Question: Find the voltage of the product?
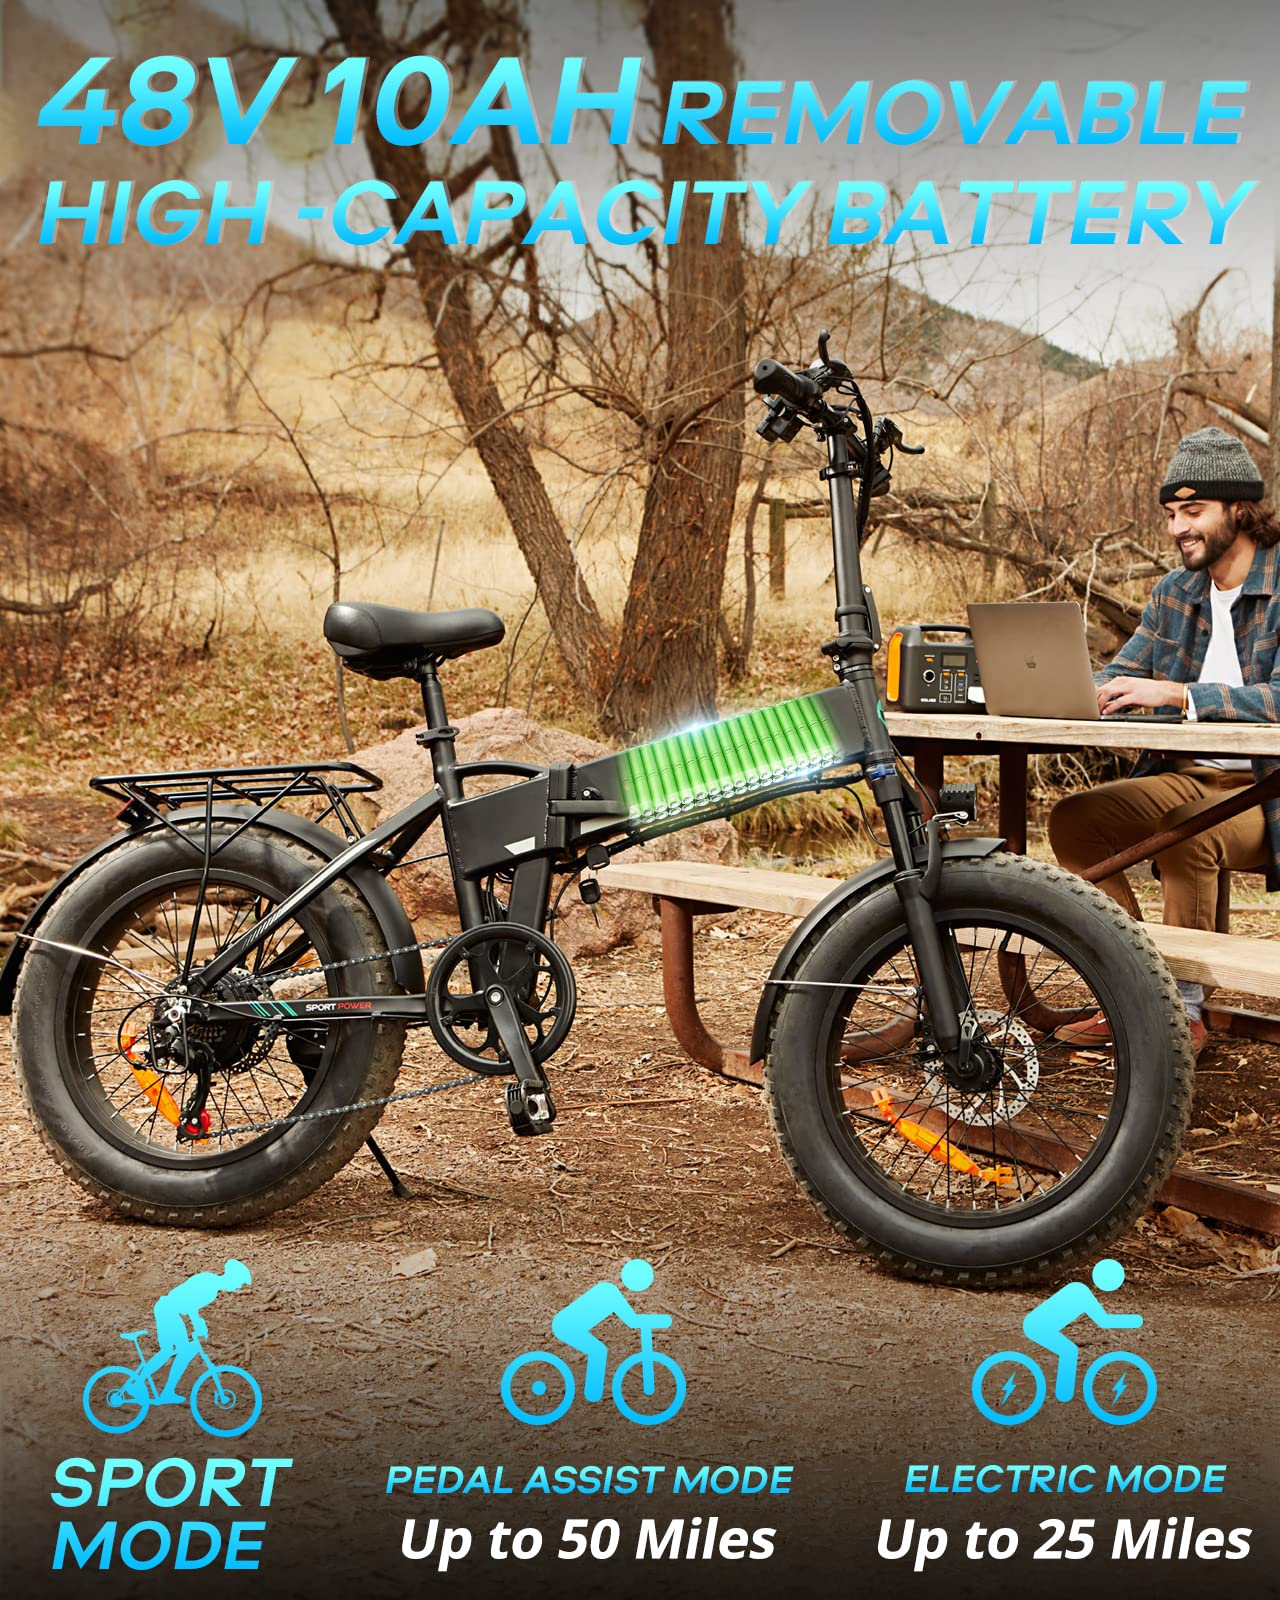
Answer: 48.0 volt